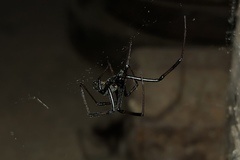
Species: Lactrodectus_hesperus